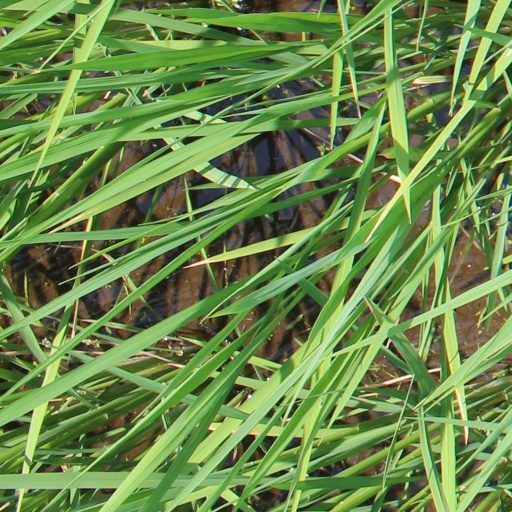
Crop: rice